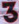
Number: 3